Raindrop size distribution

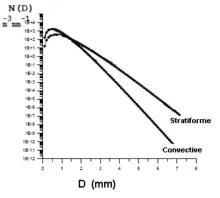
Two average real distributions where the linear slope can be adjusted to the Marshal-Palmer equation.

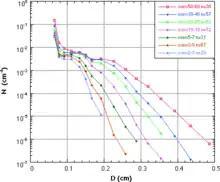
Example of distributions in convective rain in Florida with different rates of precipitation: logarithmic scale of number (N) versus linear scale of diameters (D)

In general, the drop size distribution is represented as a truncated gamma function for diameter zero to the maximum possible size of rain droplets. The number of drop with diameter formula_1 is therefore :